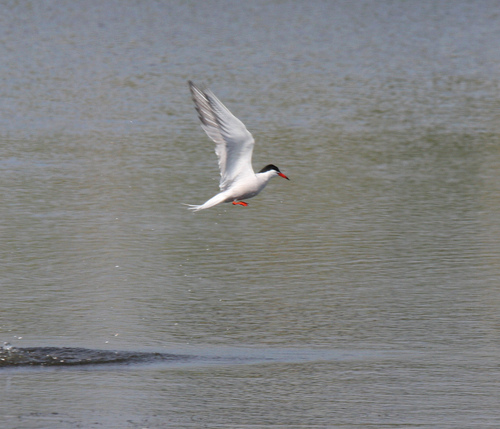
a white bird with a black crown, orange feed, and an orange beak.
a completely white bird except its black crown, orange beak and orange legs.
this is a white bird with orange feet and a orange bill with a black crown
this large bird has a white body, black head, and long orange bill.
a bird with a long wing span and a head with a black crown and a pointed long bill
this particular bird has a white belly and breasts with an orange billa medium sized bird with a black head, a long and flat orange beak and white covering the rest of its body
this bird has wings that are white and has a black crown
this bird has a black crown, orange bill, orange feet and white belly
this is a white bird with orange feet and an orange, black tipped bill with a black crown.
Species: Common Tern